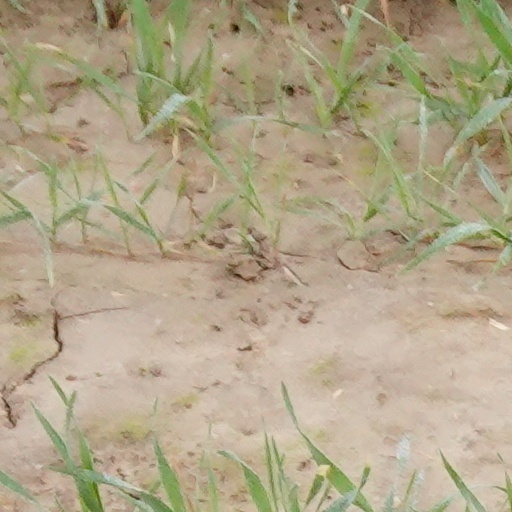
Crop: wheat